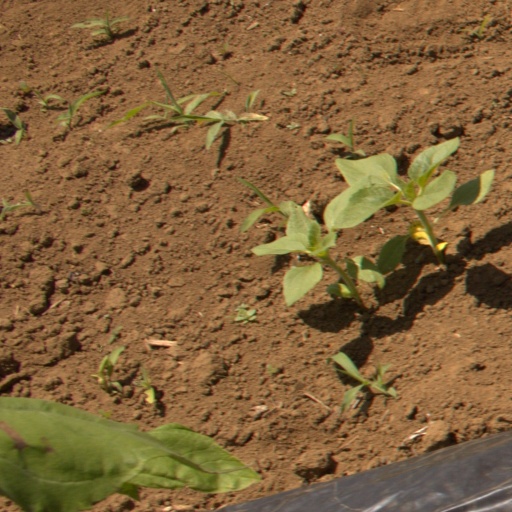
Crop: Jerusalem artichoke